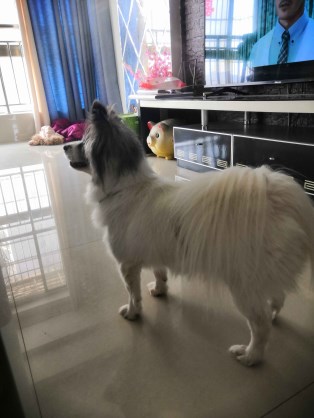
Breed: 806-n000129-papillon